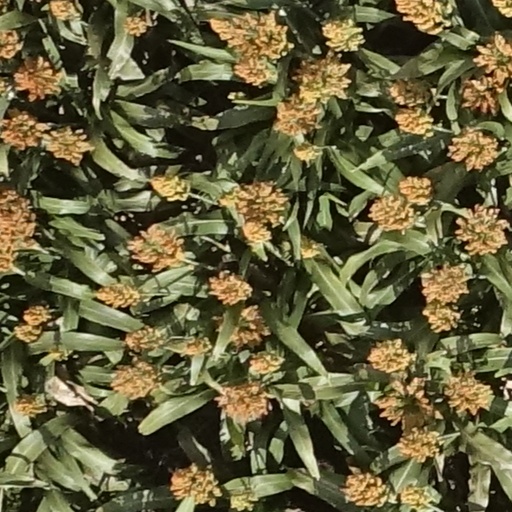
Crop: sorghum